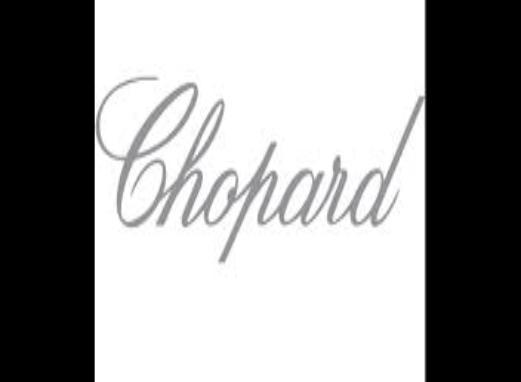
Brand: Chopard
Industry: Clothes